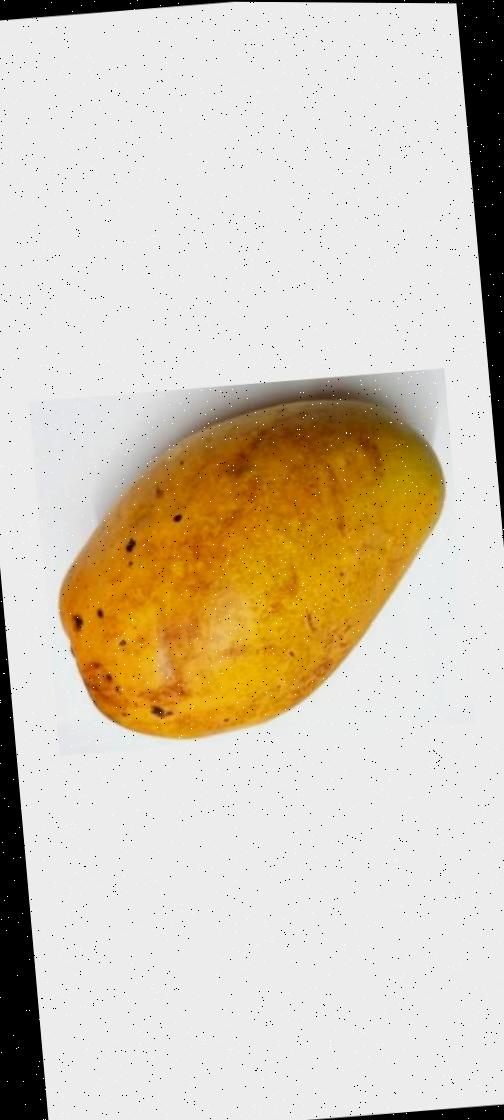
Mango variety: Bari-11